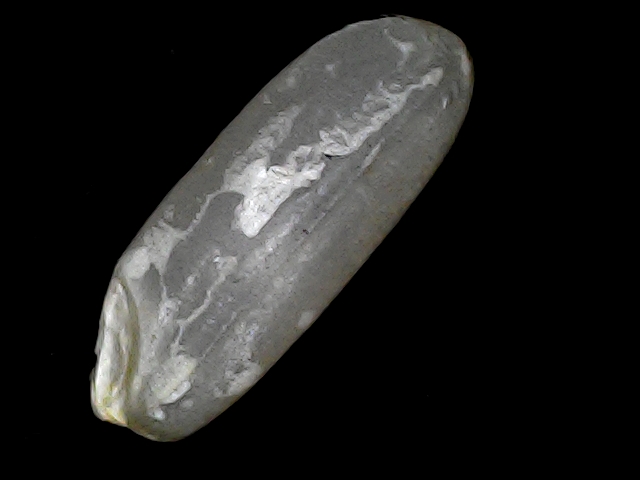
Rice variety: BD30